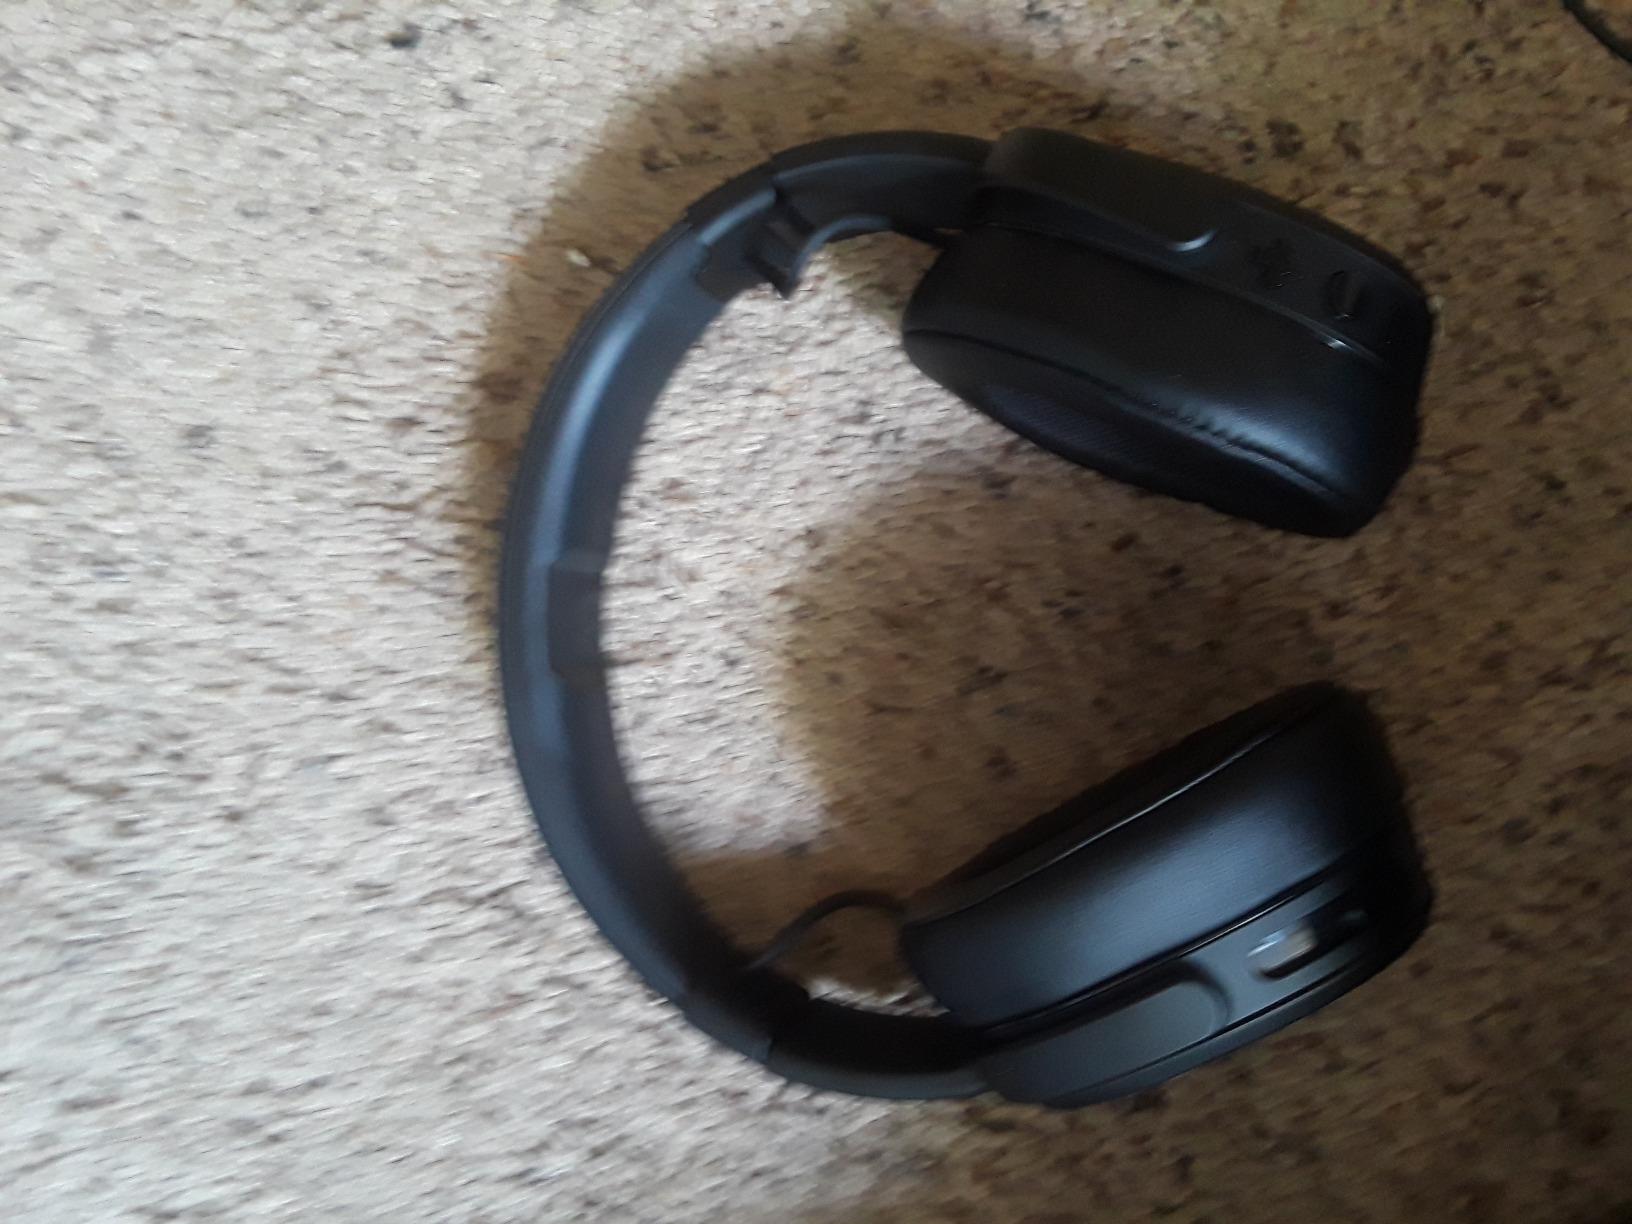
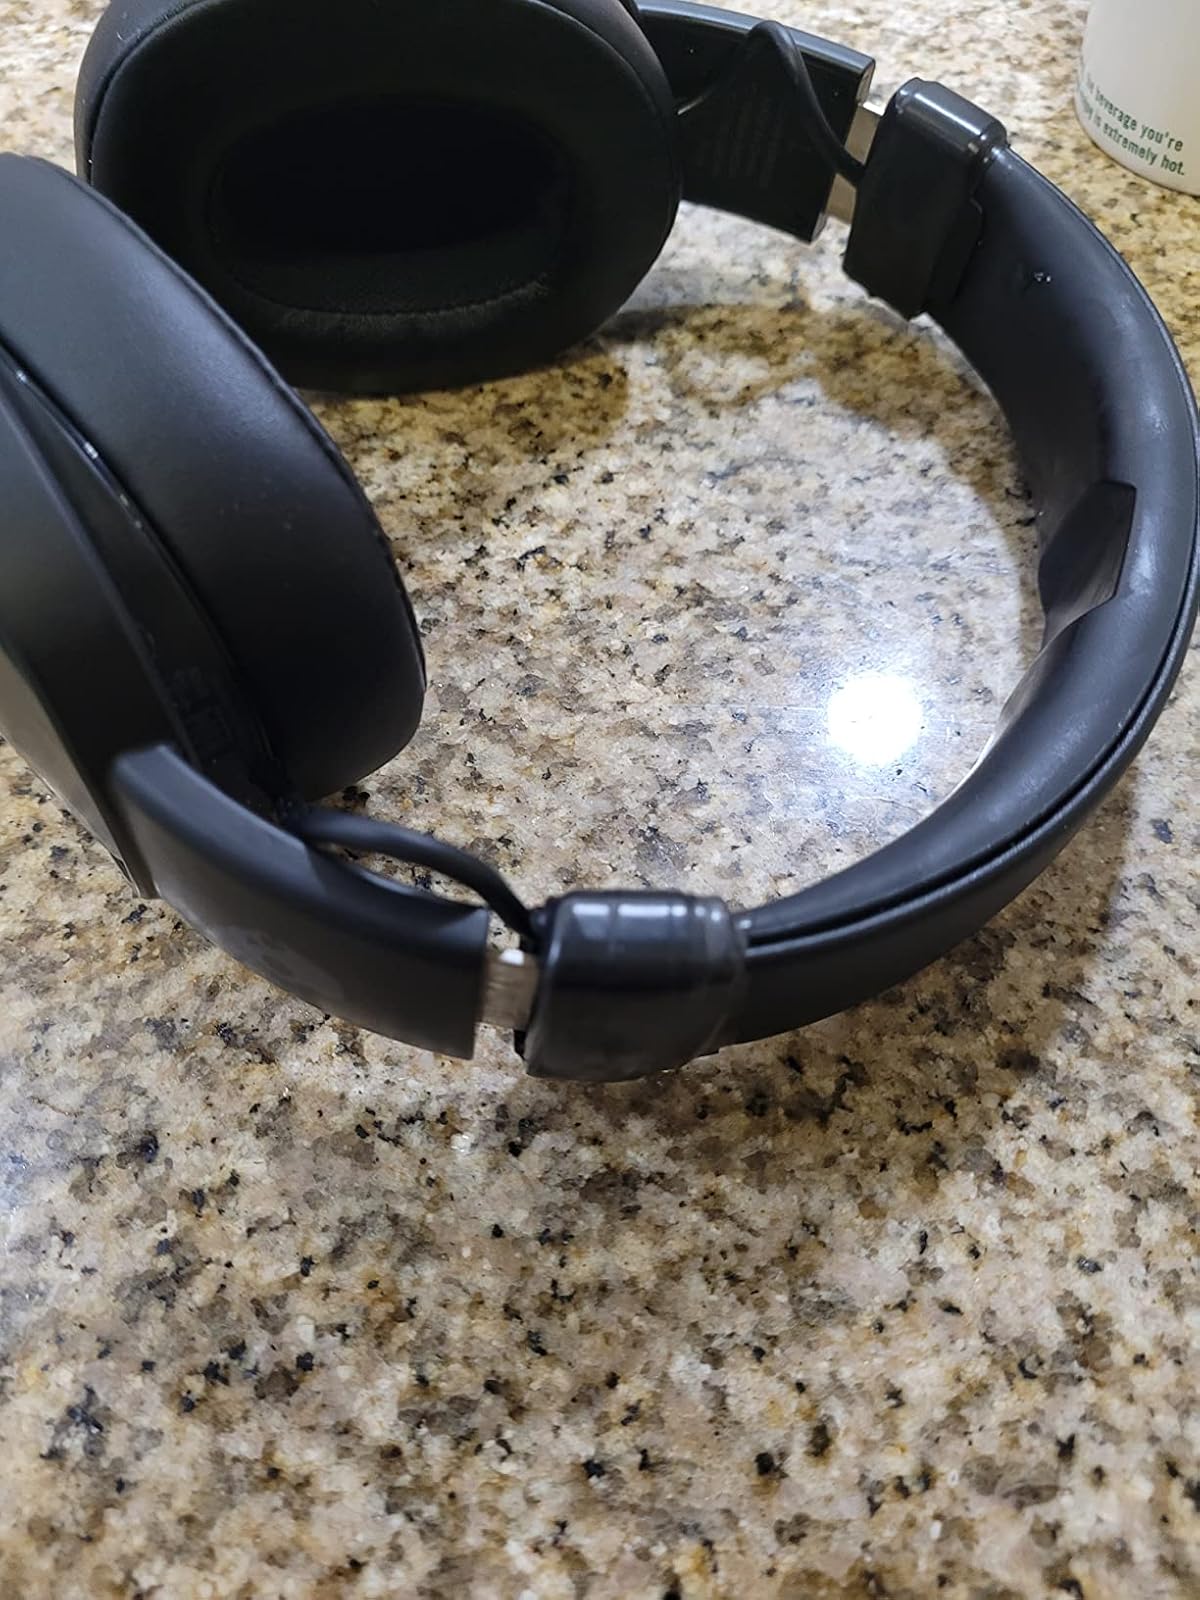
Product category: headphones
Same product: yes